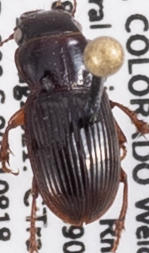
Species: Cratacanthus dubius
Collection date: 2021-08-18
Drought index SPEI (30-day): -1.69
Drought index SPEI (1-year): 0.17
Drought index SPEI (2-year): -0.54